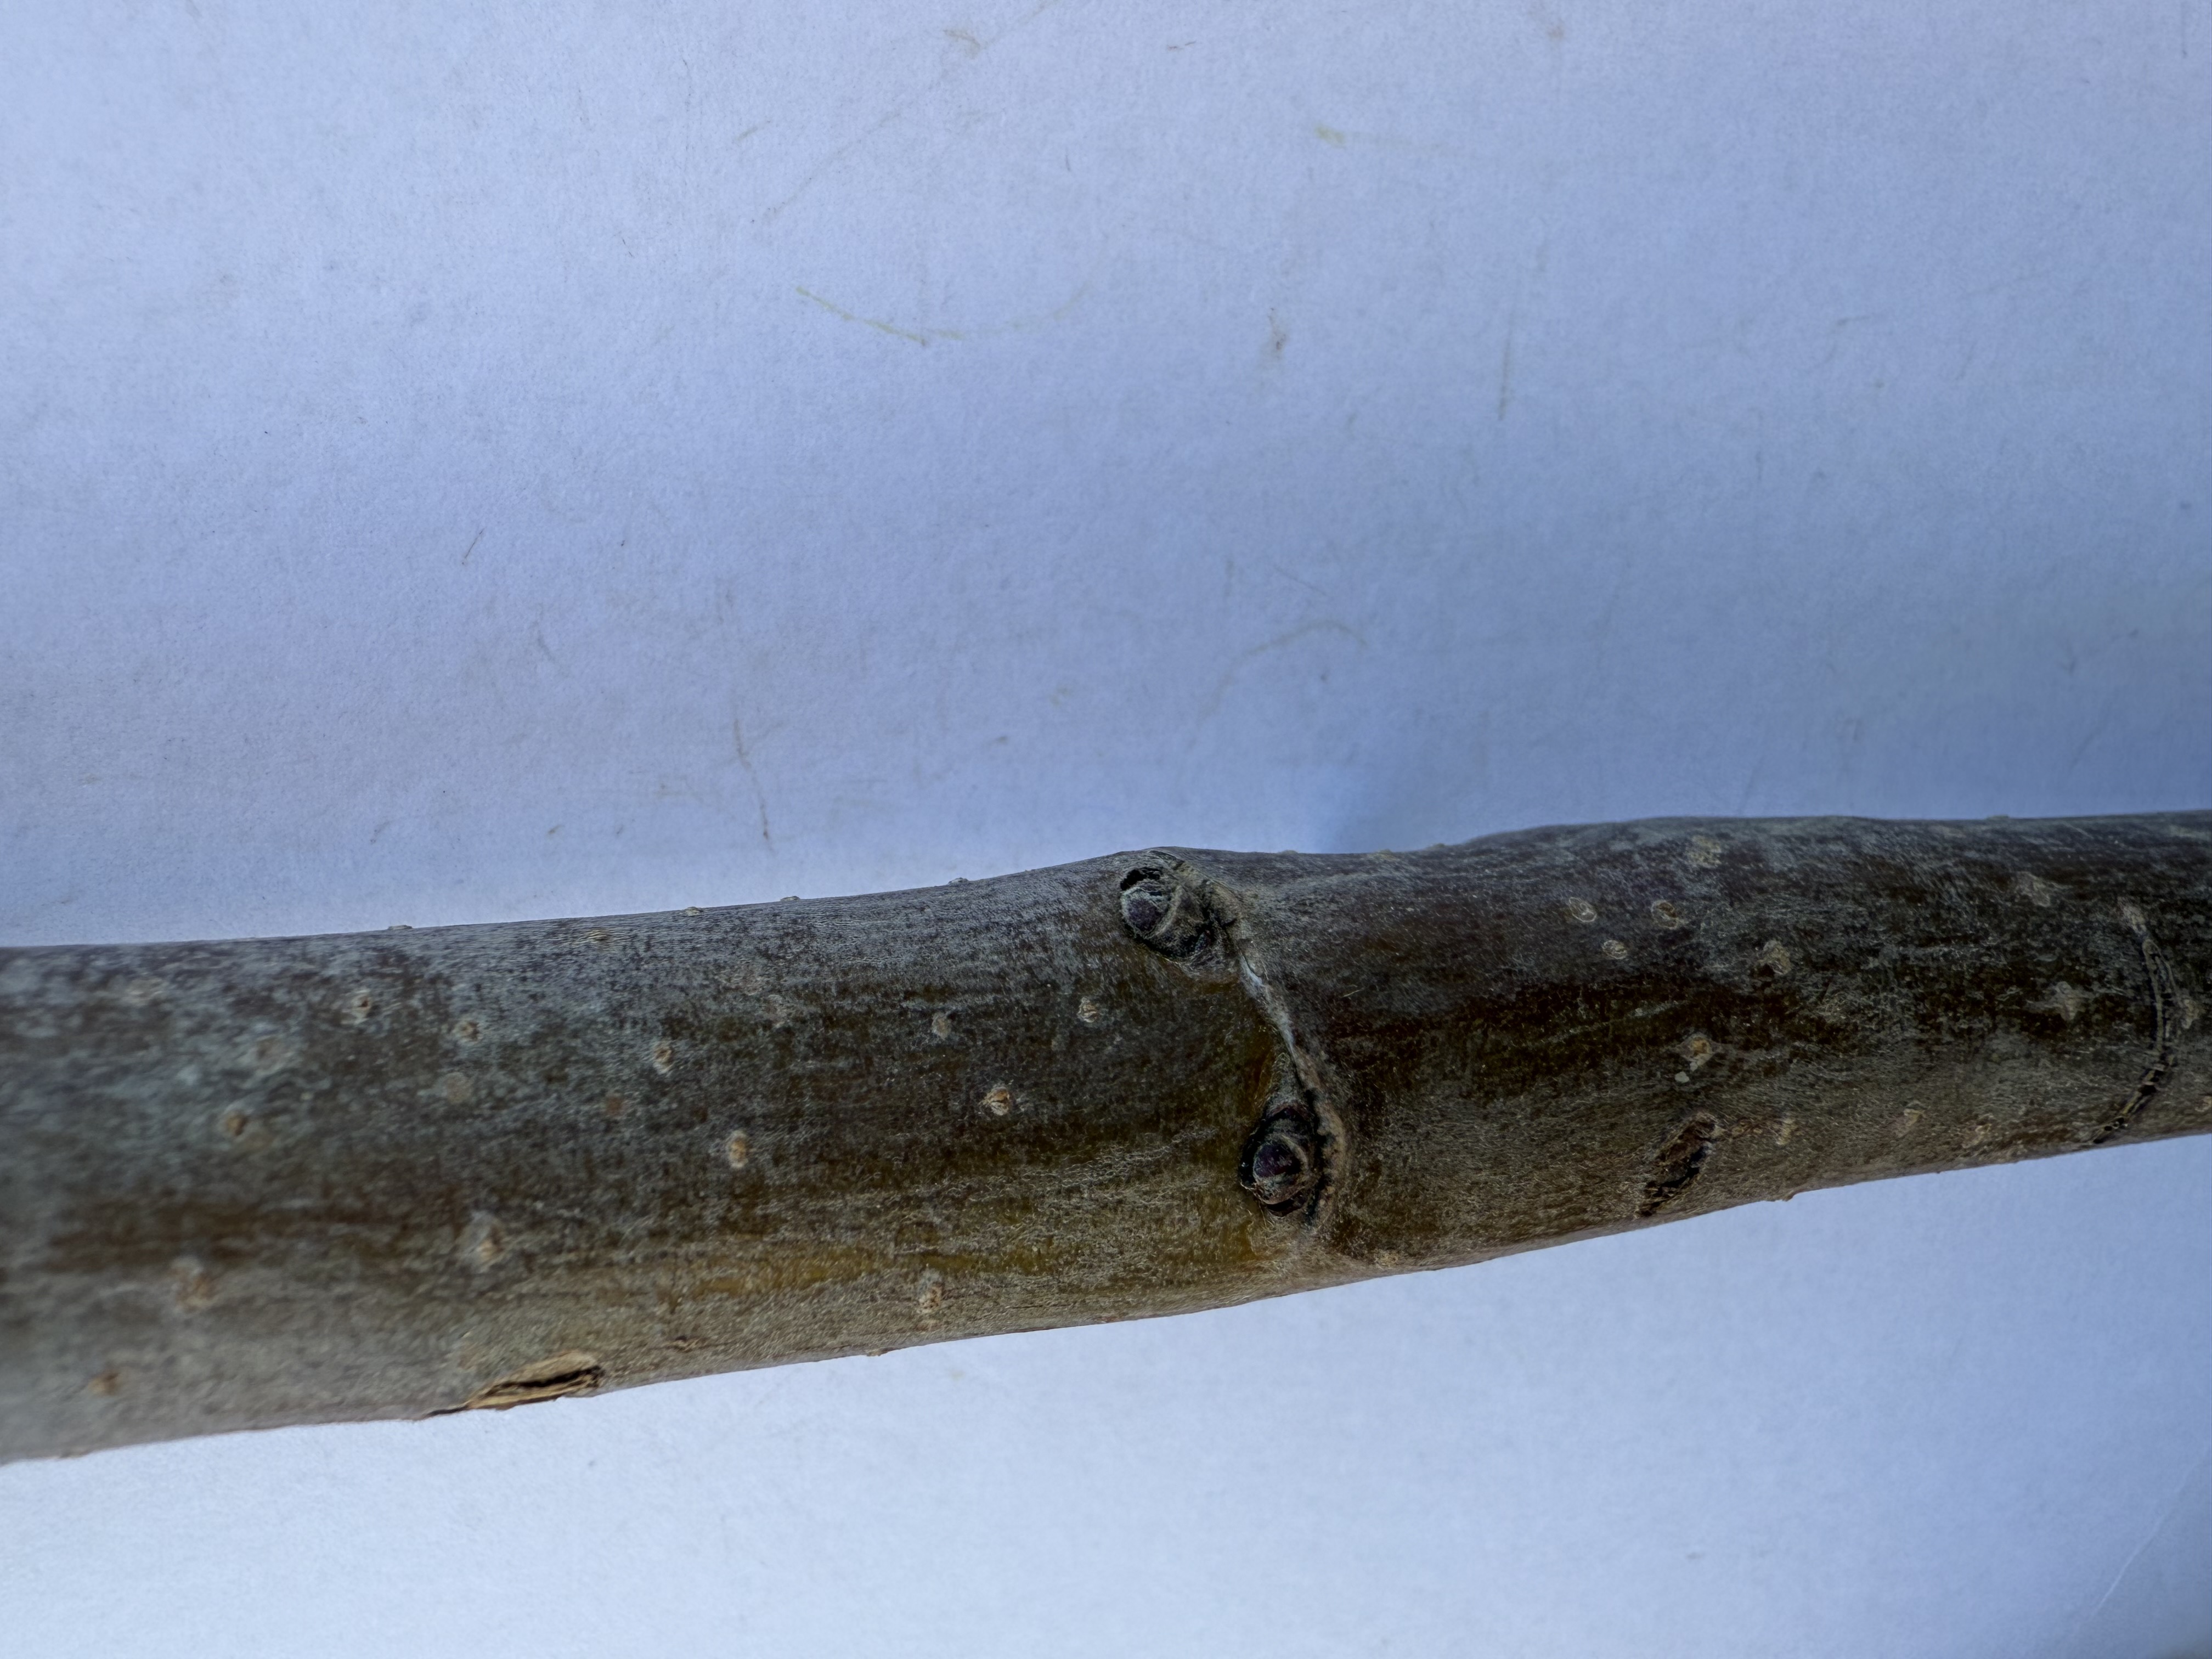
Variety: Granny Smith Apple